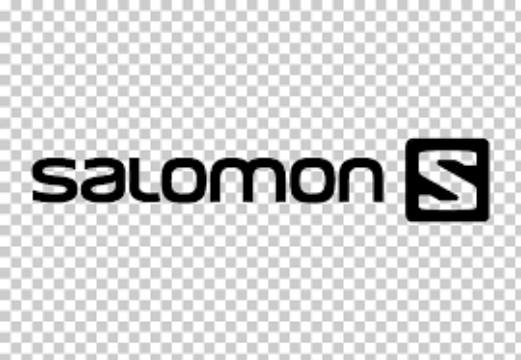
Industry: Clothes